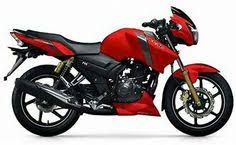
Vehicle type: Motorcycles